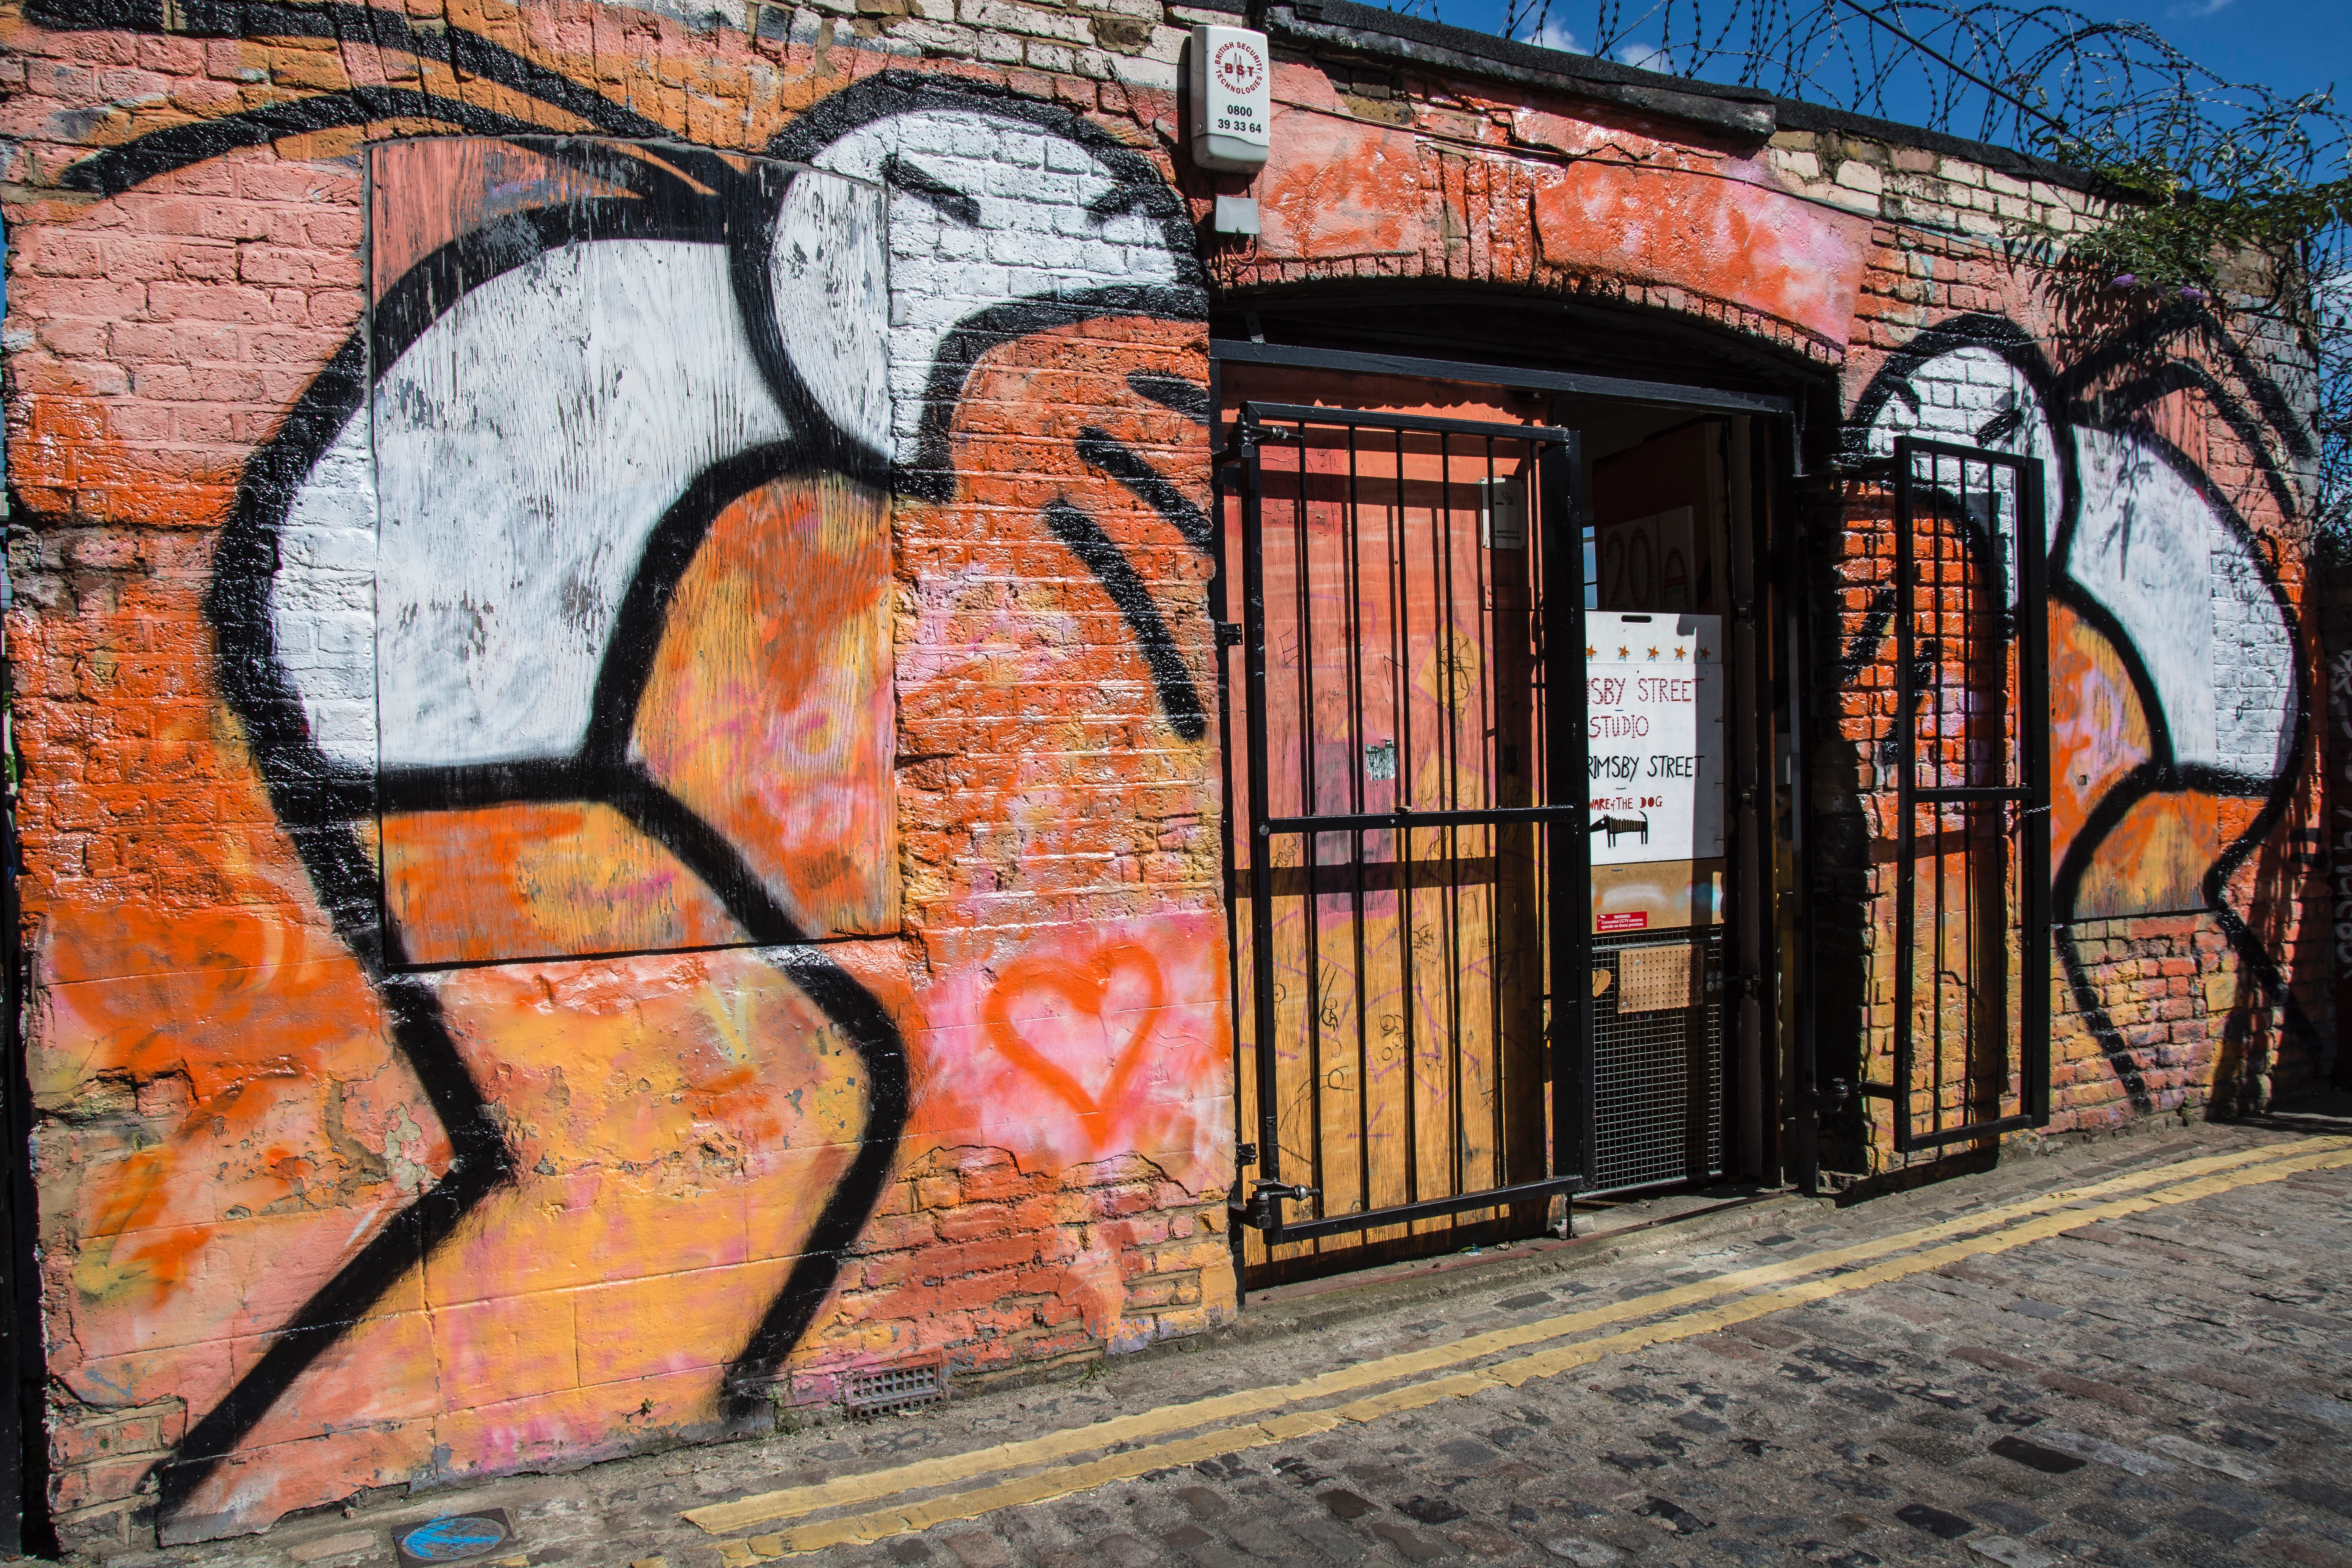
road, street, wall, graffiti, street art, art, mural, neighbourhood, urban area